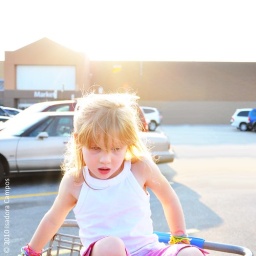
black and white in comments.